Caroline Yale

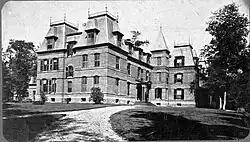
Clarke School for the Deaf

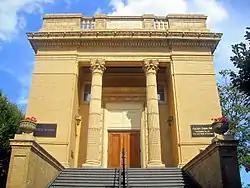
Alexander Graham Bell Association for the Deaf and Hard of Hearing, Caroline Yale was a cofounder and its director

Caroline Ardelia Yale was born to William Lyman Yale and Ardelia Strong on September 29, 1848, in Charlotte, Vermont, where she lived until the age of ten. Her father was deacon of the Congregational Church and helped establish Williston Academy, while her paternal grandfather, Lyman Yale, was a captain during the War of 1812, alongside his cousin major general Hezekiah Barnes, son of Lois Yale; her maternal grandfather was a doctor. She was a member of the Yale family, and a distant relative of Sarah Yale, the mother-in-law of William Henry and Samuel Henry, grandfather and uncle of abolitionist Laura Spelman, wife of John D. Rockefeller, as well as of another uncle of Mrs. Rockefeller.